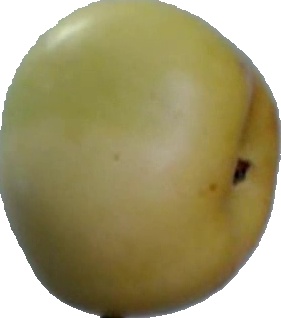
Label: apple_6